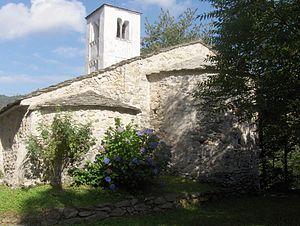
L'église Saint-Maurice se dresse sur le flanc d’une colline à environ un demi kilomètre au sud du village de Roccaforte Mondovì, dans la région italienne du Piémont. Bâtie en style roman au début du XIᵉ siècle, elle abrite de rares exemples de fresques romano-byzantines.